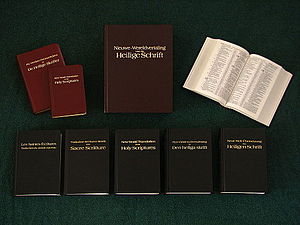
Frederick William Franz / Biografi
Ny Verdens-oversættelse regnes for at være Franz' livsværk
Frederick William Franz var den fjerde præsident af Vagttårnets Bibel- og Traktatselskab, som er Jehovas Vidners officielle kirkeorganisation.